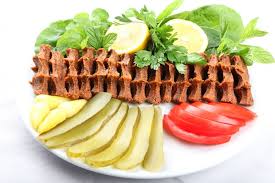
Yemek: cig_kofte